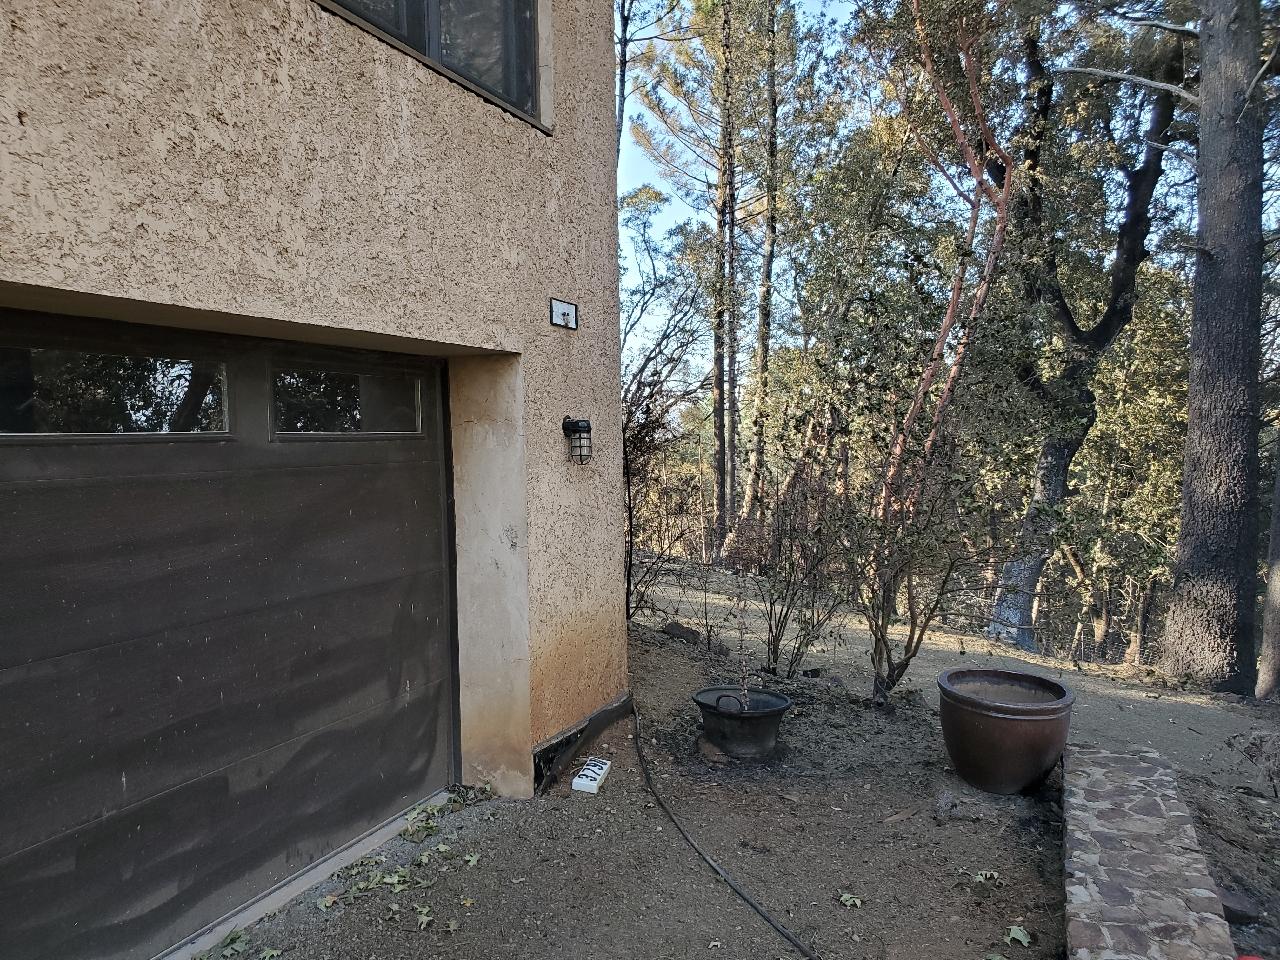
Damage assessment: affected